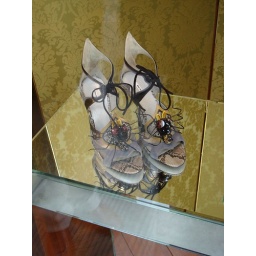
Spider shoes in Miu Miu shop window